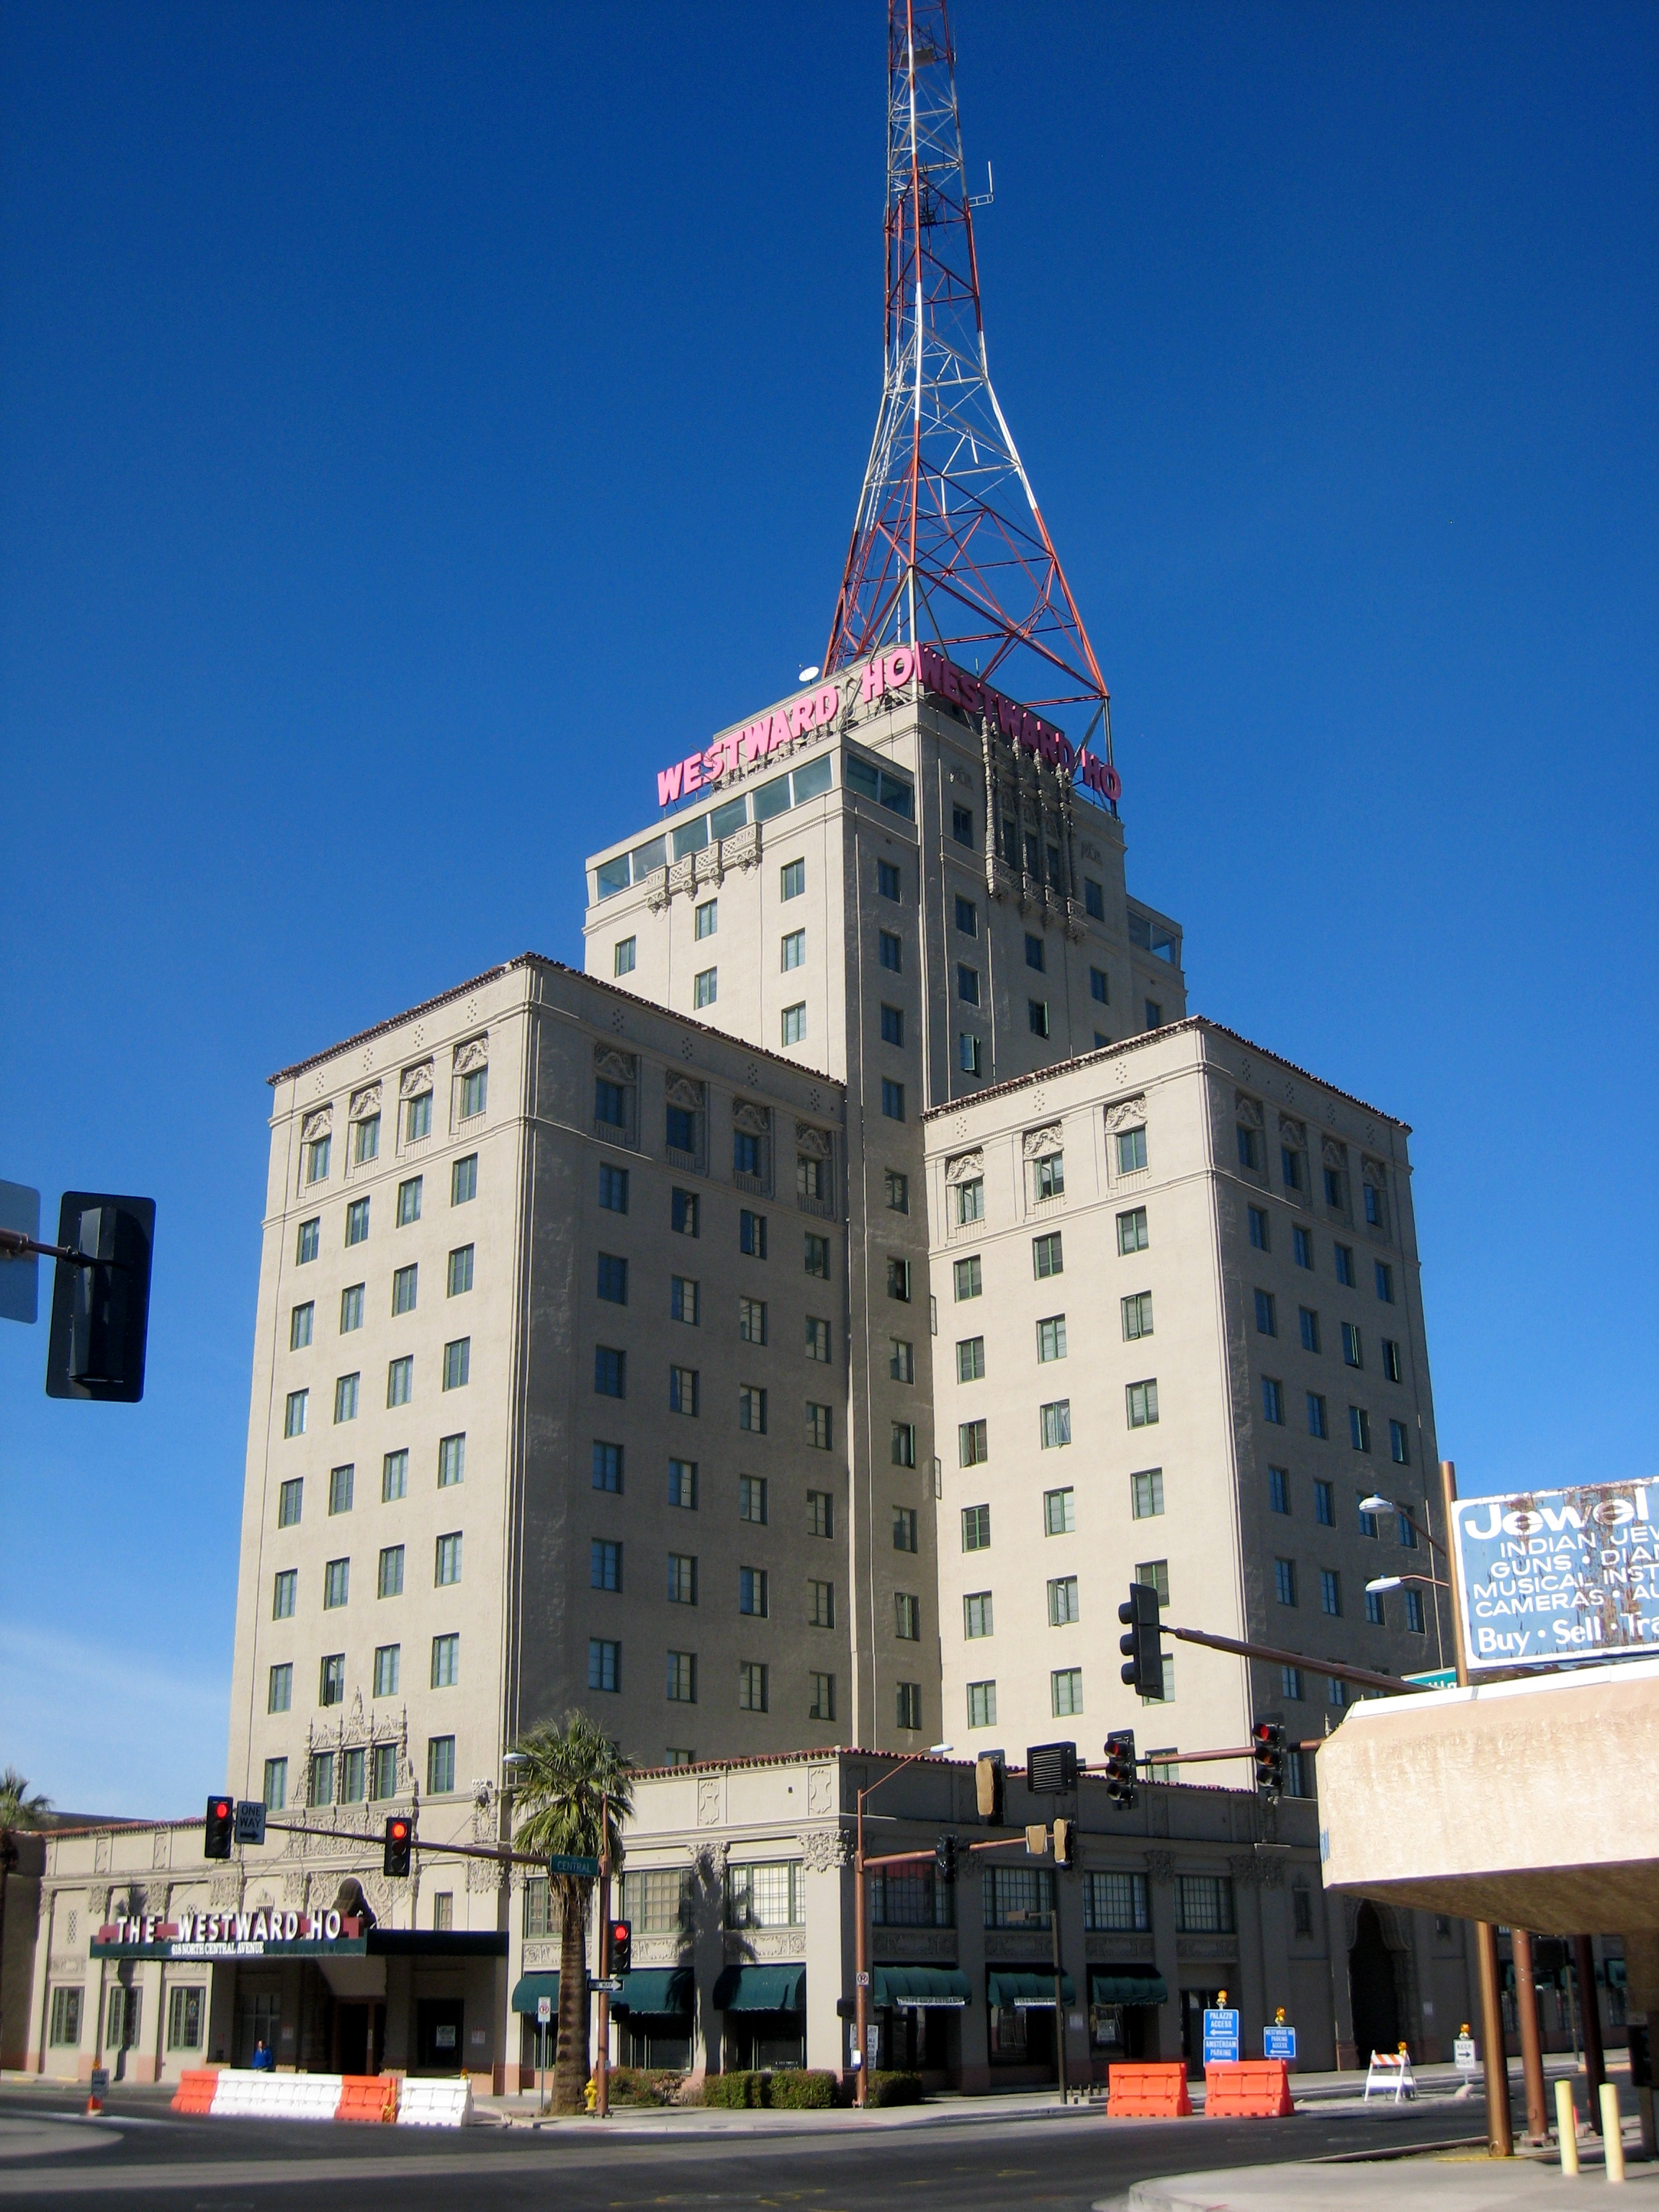
architecture, building, city, skyscraper, cityscape, downtown, tower, plaza, landmark, facade, tower block, phoenix, metropolis, urban area, metropolitan area